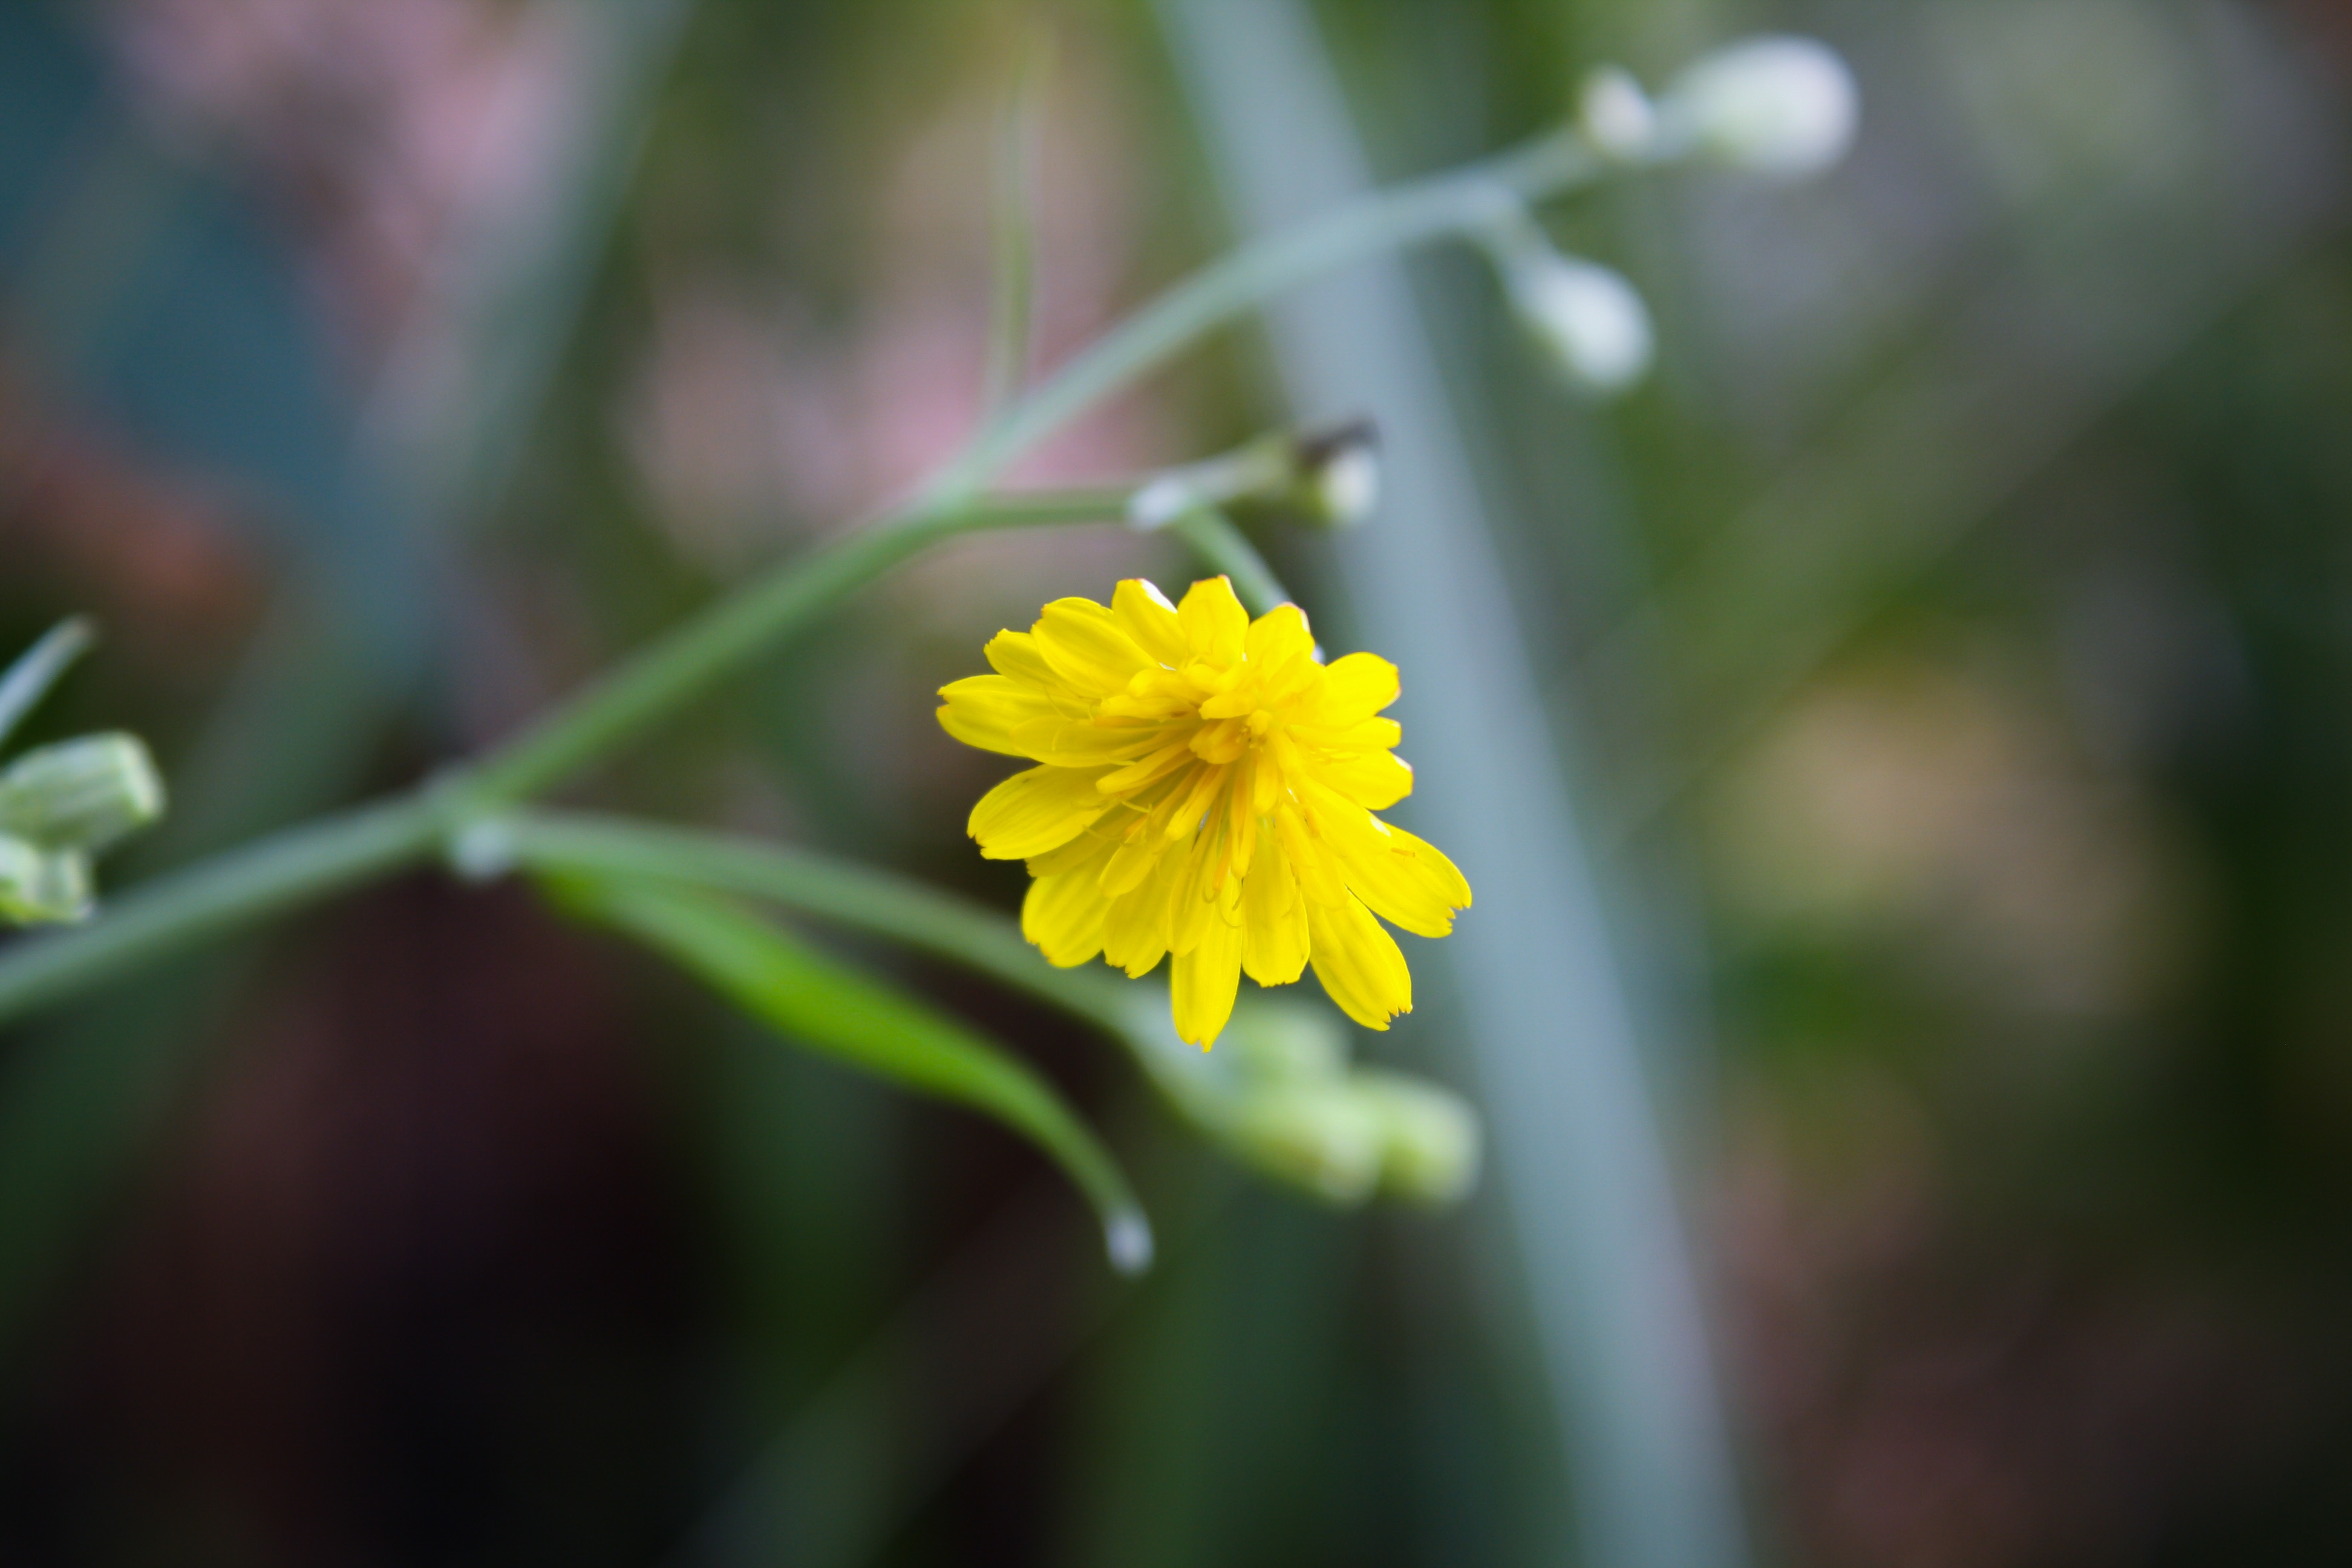
nature, blossom, plant, photography, meadow, sunlight, leaf, flower, petal, green, botany, yellow, flora, wildflower, close up, macro photography, flowering plant, plant stem, land plant